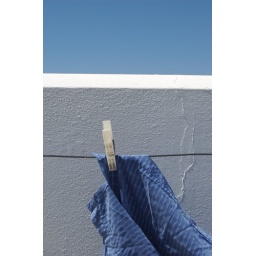
A blue shirt on a sky blue day - 27 of 30 studies taken in Lindos, Rhodes - June 2007